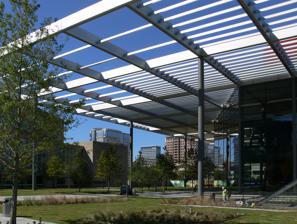
Building: AT&T Performing Arts Center
Country: United States of America
Year built: 2009
Performing arts center in Dallas, Texas The completed center viewed from the South. Construction on additional facilities is nearing completion. The AT&T Performing Arts Center in Dallas , Texas, preliminarily referred to as the Dallas Center for the Performing Arts , is a $354-million multi-venue center in the Dallas Arts District for performances of opera, musical theater , classic and experimental theater , ballet and other forms of dance. It opened with a dedication by city leaders on October 12, 2009. Three major architectural firms Foster and Partners (based in London), Office for Metropolitan Architecture (based in Rotterdam and New York City), and REX (based in New York) each designed portions of the center. Performance venues The Winspear Opera House seen at night. The AT&T Performing Arts Center includes four venues and an urban park: Margot and Bill Winspear Opera House , named for Margot and Bill Winspear, who donated $42 million to the center, is a 2,200 seat opera house (with capacity up to 2,300) and the new venue for the Dallas Opera and Texas Ballet Theater . Dee and Charles Wyly Theatre , named for Dee and Charles Wyly, who donated $20 million to the center, is a twelve-story building containing 80,300 sq ft (7,460 m 2 ) of space. The theatre holds about 600 people, depending upon the stage configuration and is the new home for the Dallas Theater Center , Dallas Black Dance Theatre and Anita N. Martinez Ballet Folklorico . The redesigned Annette Strauss Square is an outdoor performance space with lawn seating for 2,500. The Elaine D. and Charles A. Sammons Park , named for Sammons Enterprises, Inc., who donated $15 million to the center, is a 10-acre (40,000 m 2 ) urban park unifying the venues. Designed by Michel Desvign of Paris with JJR, Sammons Park was the most significant public park in downtown Dallas until the 2012 debut of Klyde Warren Park . Programming and resident companies The AT&T Performing Arts Center provides homes for five resident companies: the Dallas Opera , Dallas Theater Center , Texas Ballet Theater , Dallas Black Dance Theatre, and Anita N. Martinez Ballet Folklorico. In addition, the center will also produce original programming and partner with local and national organizations to present a wide range of cultural performances, including music, dance, Broadway shows, concerts and lectures. SHN consults with the center on its Broadway series. In its inaugural 2009–2010 season at the center hosted more than 500 performances, including four world premieres, with performers Billy Crystal , Frank Langella , Hilary Swank , tenors José Carreras and Ben Heppner , jazz greats Ramsey Lewis , Al Jarreau and many others. History Fundraising The initial campaign began in 2000 with a goal of raising $275 million including forty gifts of $1 million. Only $18 million of the total budget for the project was publicly funded (more than 93% of funding coming from private sources). In January 2008, campaign funding reached $275 million. The two largest gifts came earlier in the campaign: $42 million from Margot and Bill Winspear in 2002 and $20 million from Dee and Charles Wyly and Cheryl and Sam Wyly in 2004. The third largest gift was given in September 2008: a $15 million gift from Sammons Enterprises, Inc. in honor of Elaine D. and Charles A. Sammons. Construction and dedication Groundbreaking was November 2005 and dedication was on October 12, 2009, followed by a Grand Opening week with various performances, concerts, and architecture forums. Kevin Duncan produced the grand opening concerts and productions. A community open house was held Sunday, October 18, 2009, and featured free outdoor concerts, performance art, family activities and fireworks. Naming rights On September 15, 2009, AT&T announced the naming-rights agreement for the performance facility. As part of the deal, The center will be one of the most technologically advanced performing arts venues in the country, equipped with AT&T Wi-Fi service and complimentary Internet access to patrons. AT&T will also offer unique mobile applications to AT&T wireless subscribers. References